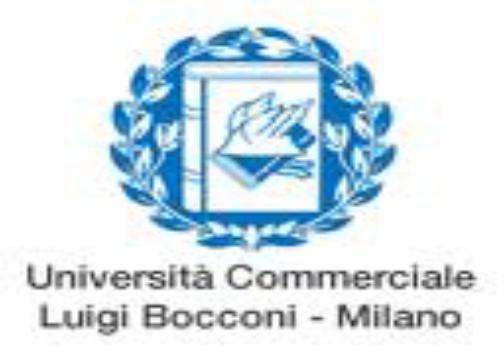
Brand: Boconi
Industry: Clothes